C. B. Bucknor

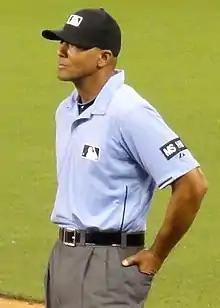
Bucknor in 2012

On May 1, 2012, Bucknor suffered an undisclosed injury during a game between the Pittsburgh Pirates and St. Louis Cardinals and was forced to leave the contest. He was listed as "day-to-day" following the injury and was replaced by minor league call-up umpire D.J. Reyburn the following day.